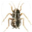
Label: cockroach